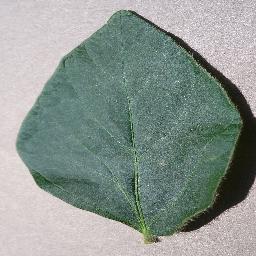
Label: Soybean___healthy